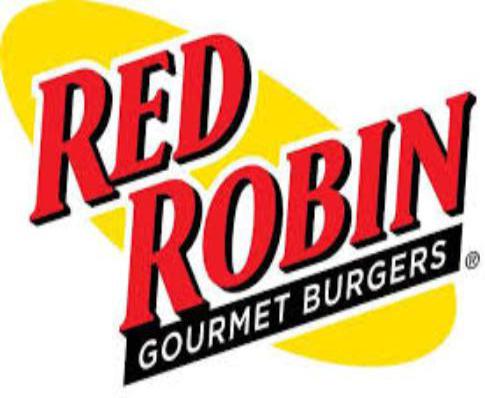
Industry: Food